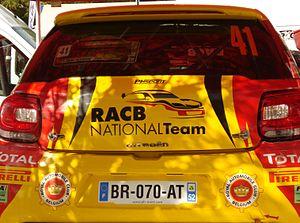
Kevin Demaerschalk
Le Royal Automobile Club of Belgium est une association d'automobilistes belge fondée en janvier 1896. Ces missions sont ciblées sur l'assistance, les conseils et le sport.